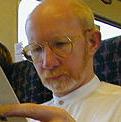
Age: 46